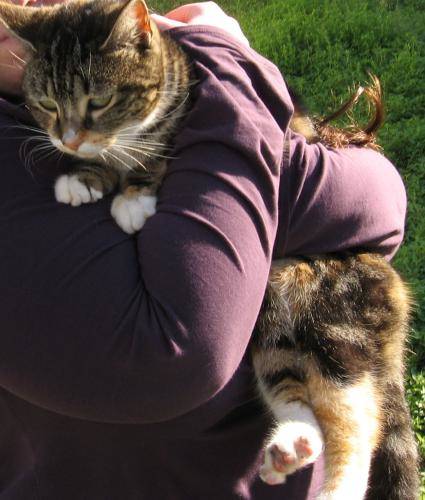
Label: cat